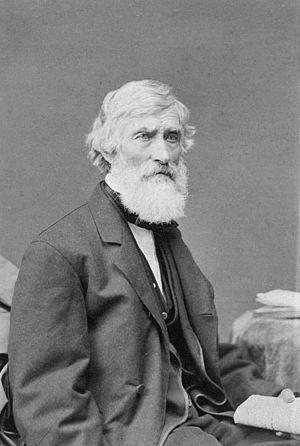
L'Hudson River School est un mouvement artistique informel né aux États-Unis au XIXᵉ siècle, initié par un groupe de peintres du paysage influencés par le romantisme et fascinés par la nature et les grands espaces américains.